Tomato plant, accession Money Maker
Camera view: vertical (180 deg); turntable rotation: 300 degrees
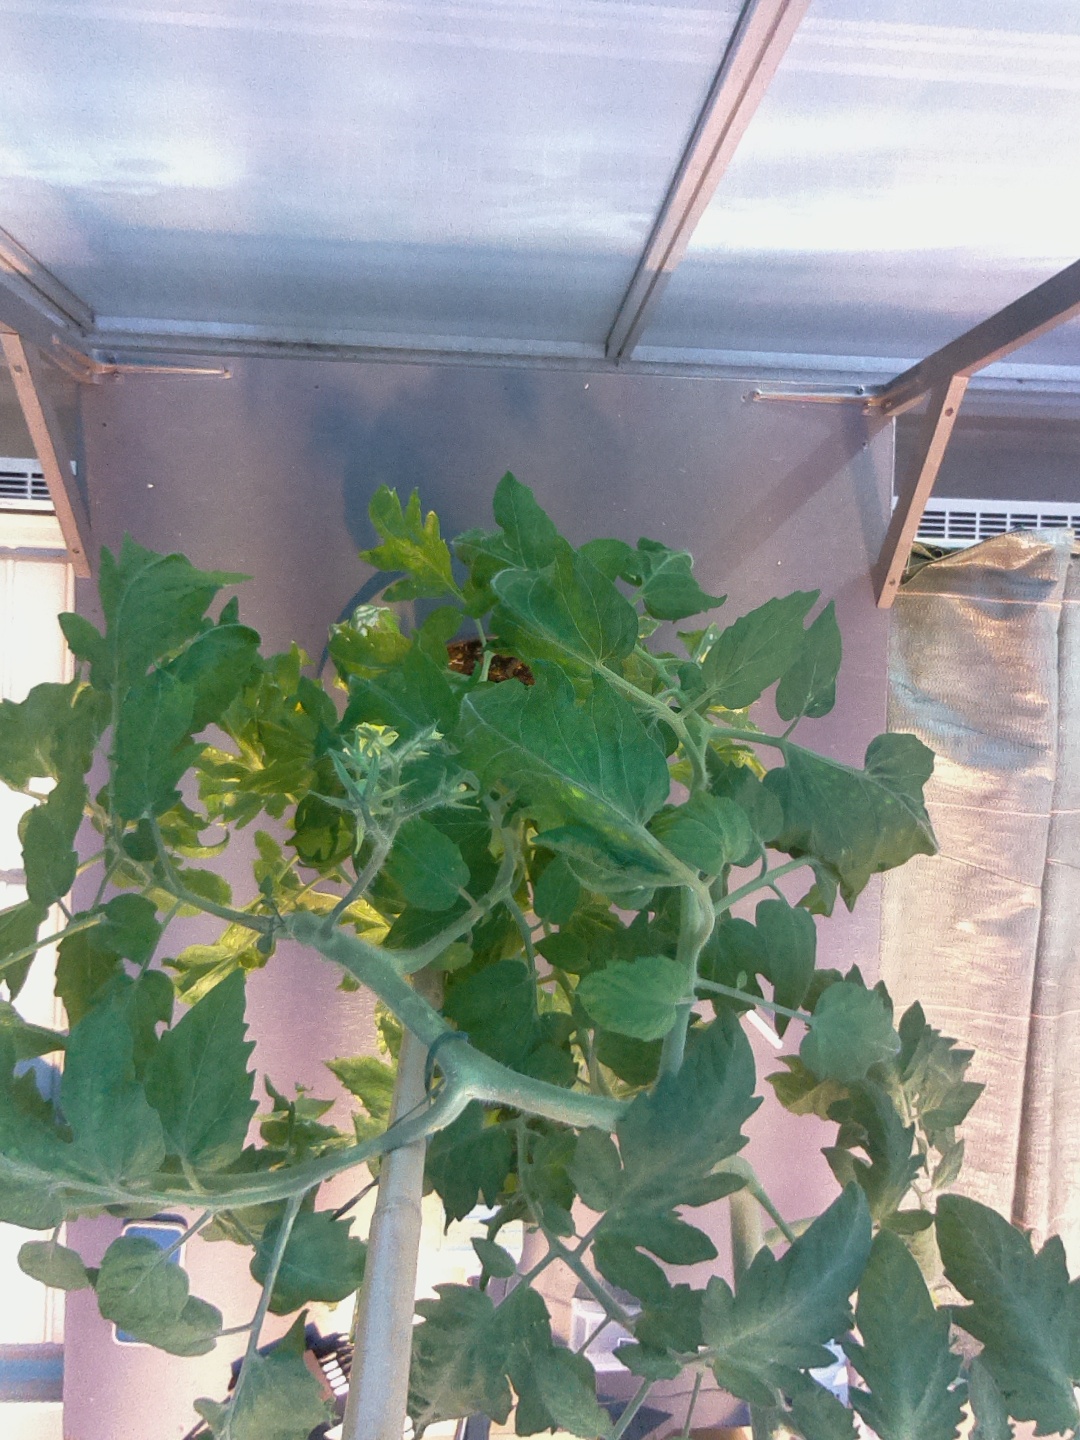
BBCH growth stage 70: Fruits at the main stem or branches visibles